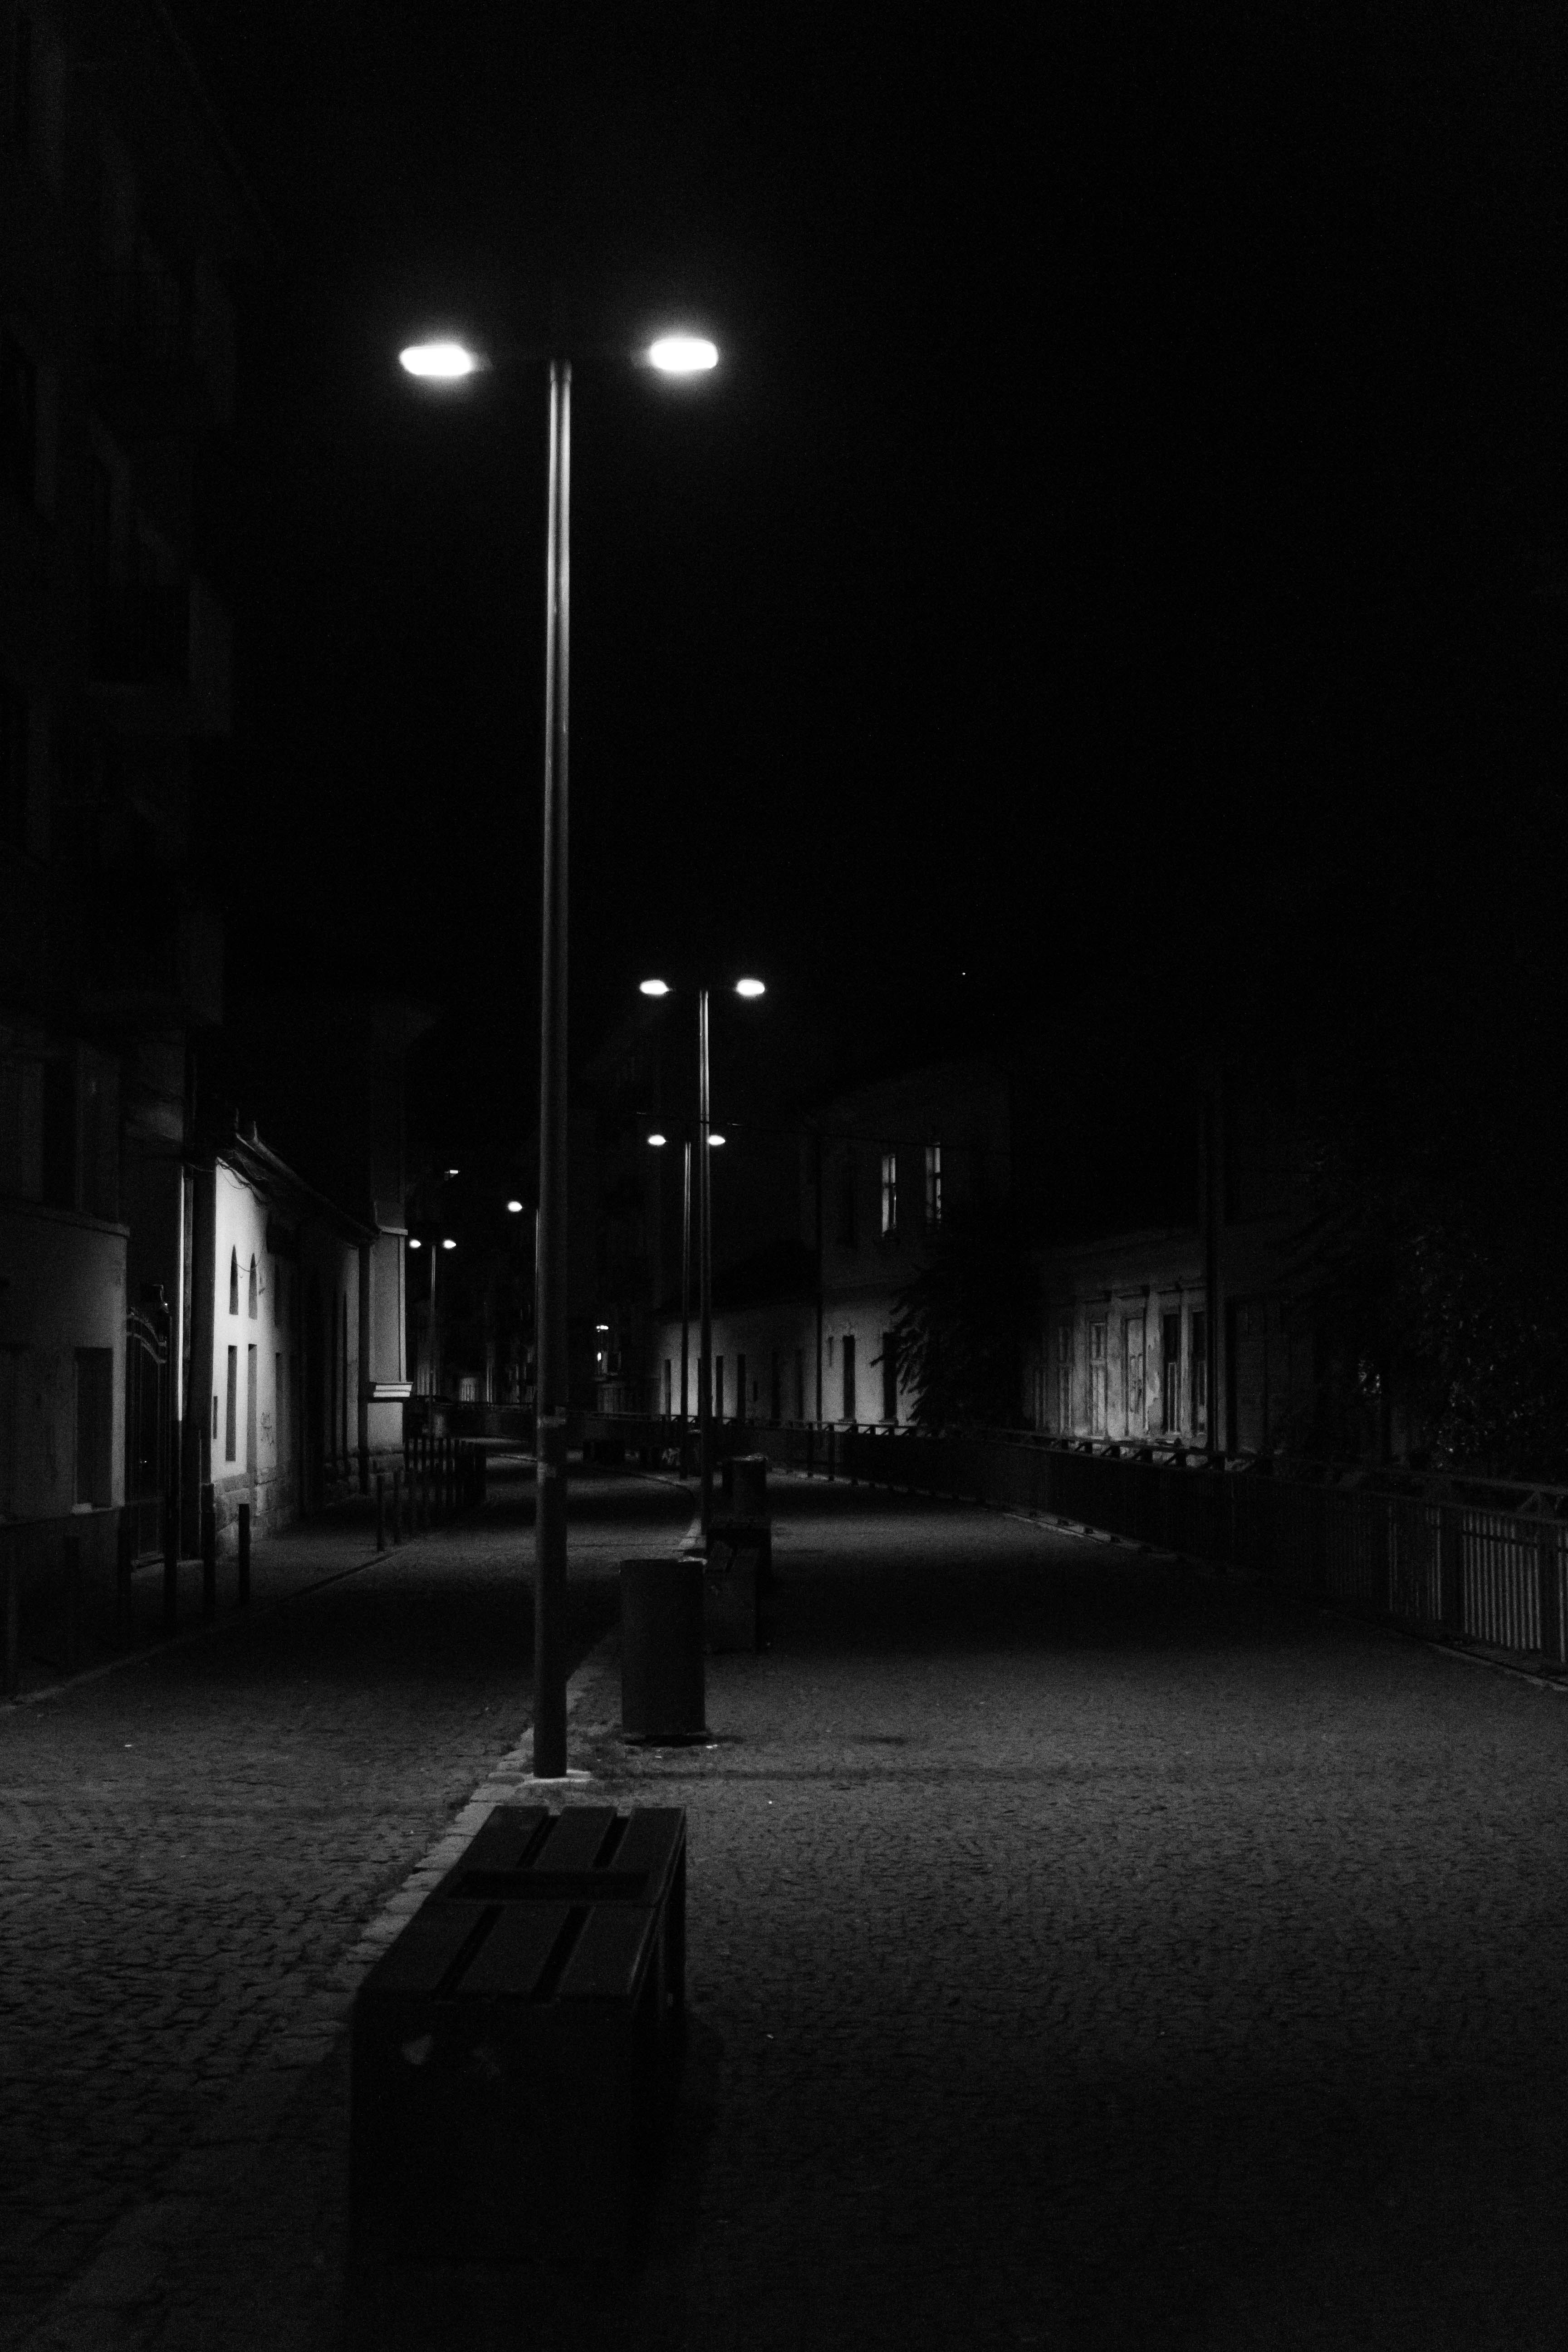
black, white, street light, darkness, night, black and white, monochrome, light fixture, light, lighting, midnight, monochrome photography, atmosphere, sky, photography, street, Security lighting, architecture, tree, road, evening, road surface, film noir, Tints and shades, style, interior design, city, asphalt